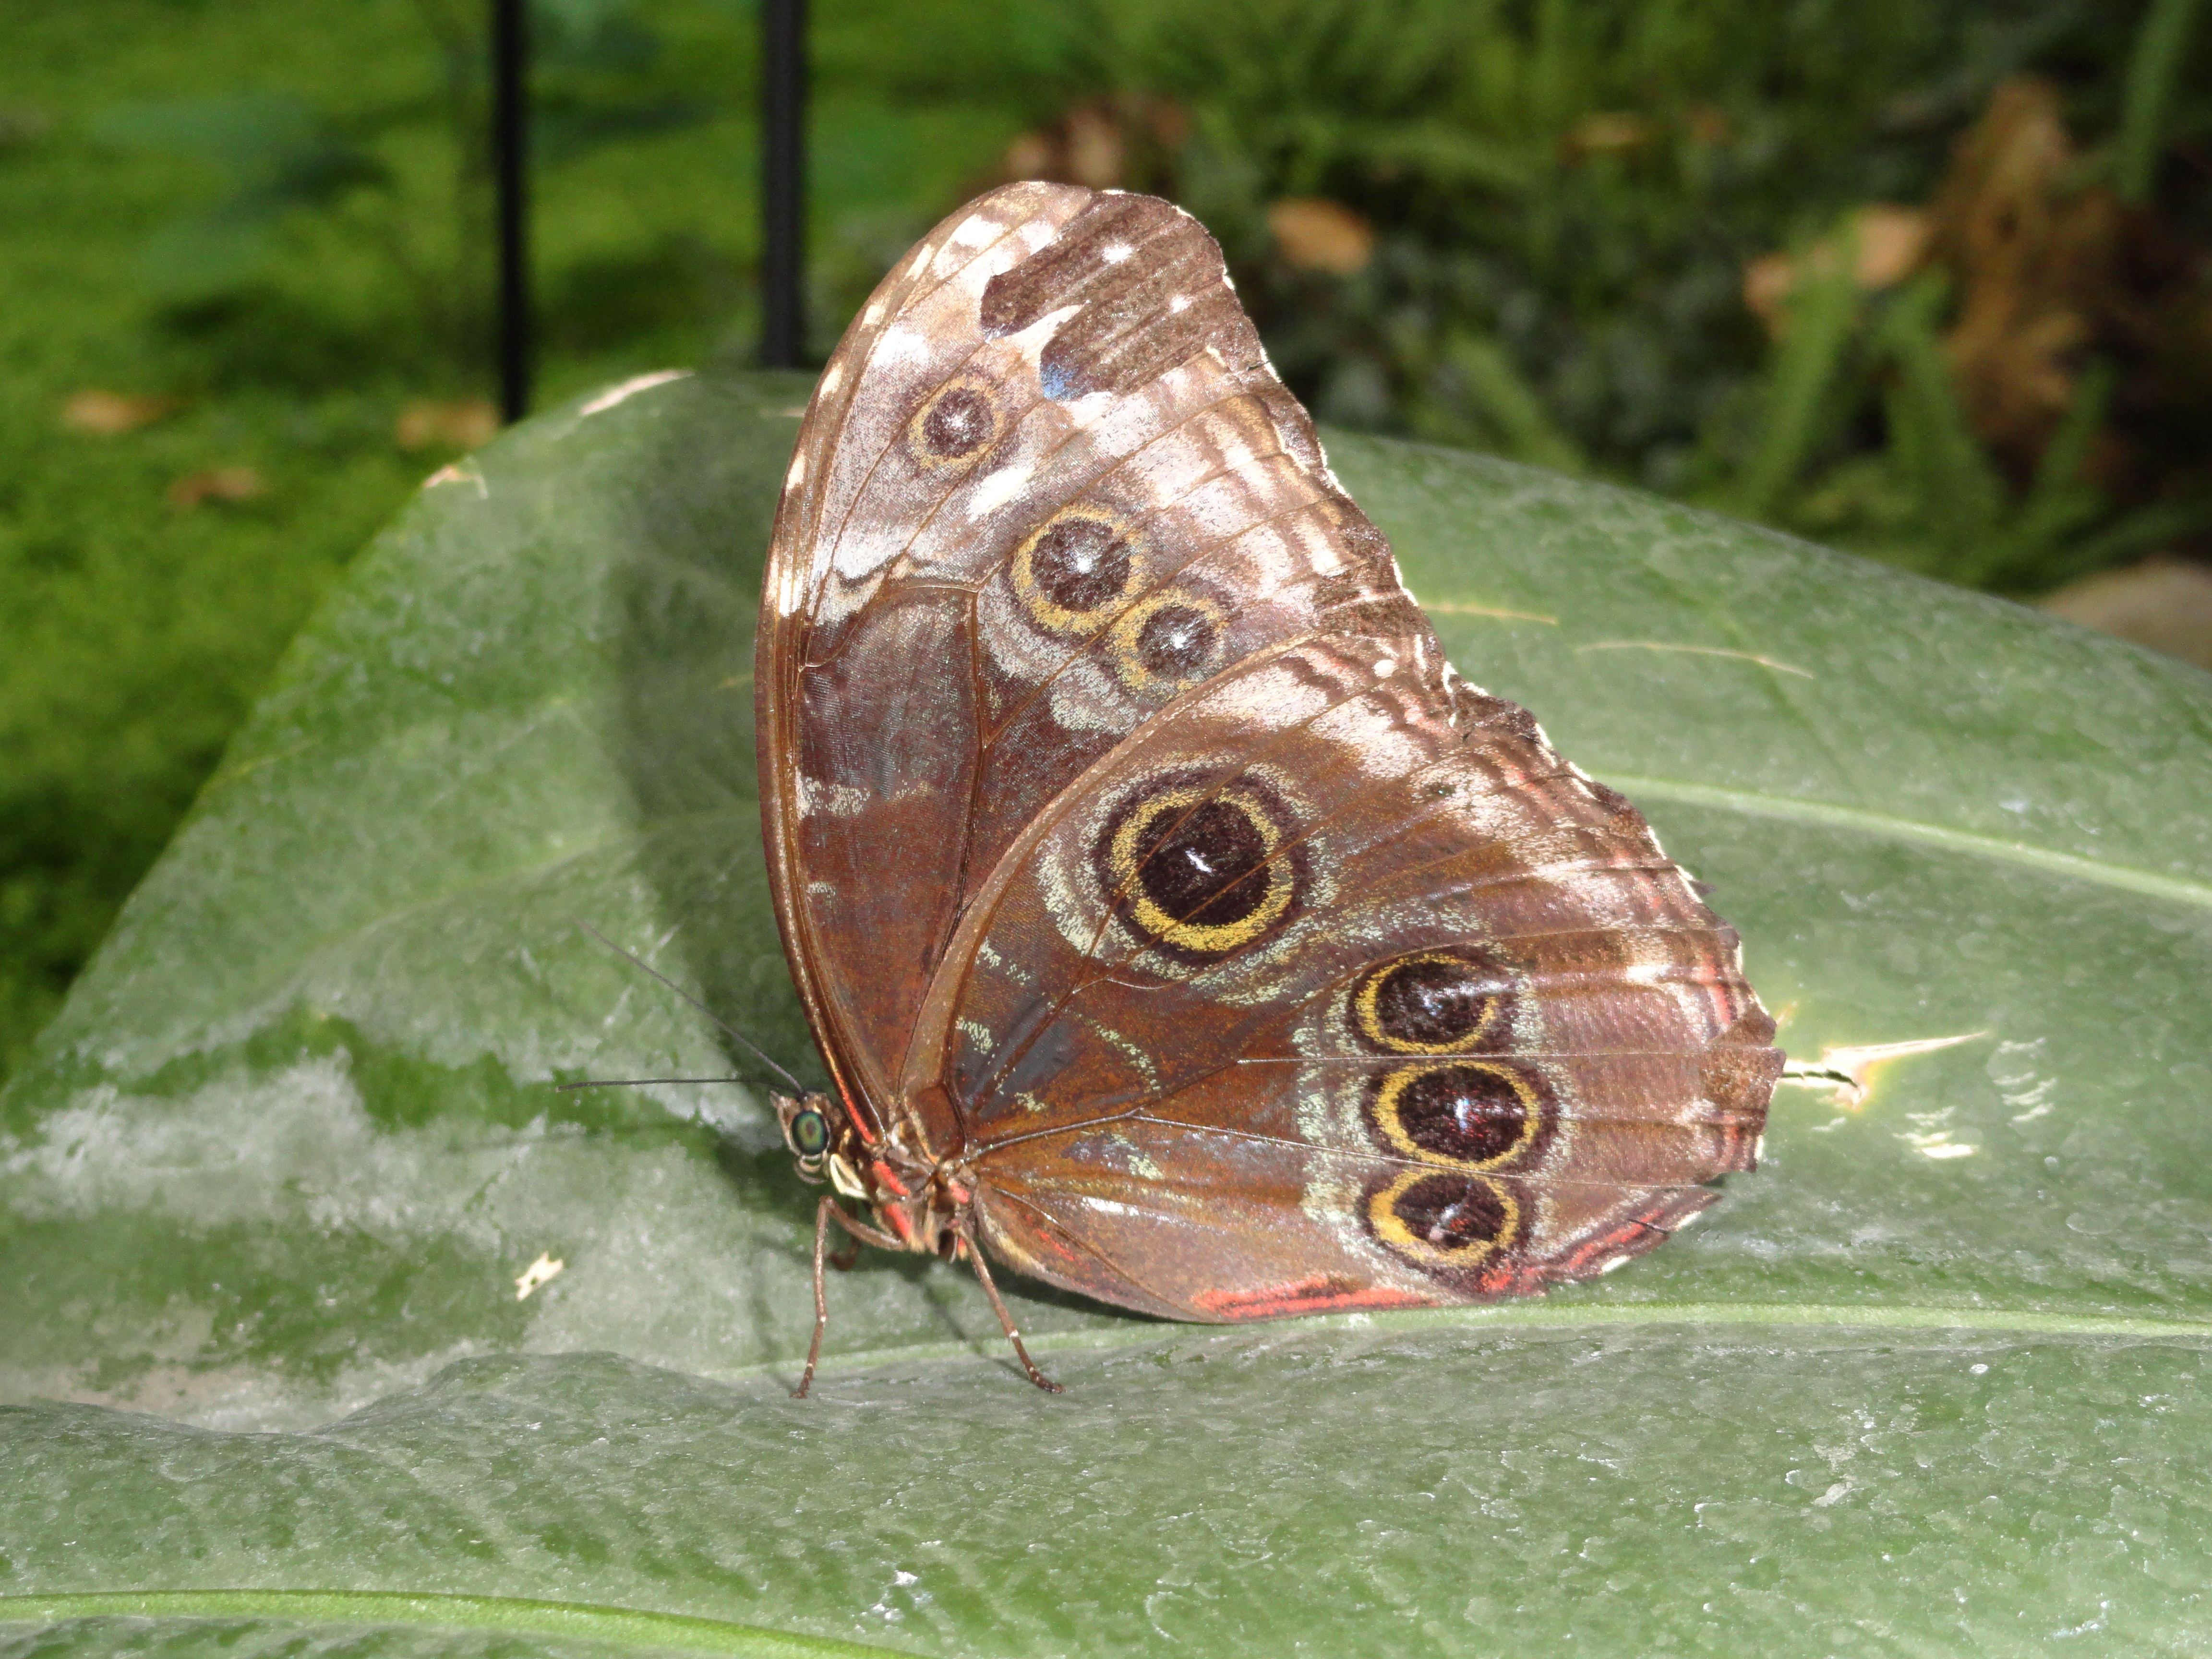
nature, leaf, insect, brown, moth, butterfly, fauna, invertebrate, close up, macro photography, arthropod, pollinator, moths and butterflies, lycaenid, brush footed butterfly